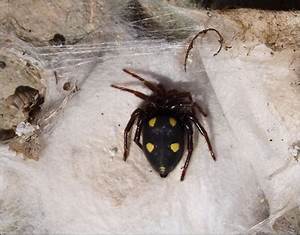
Label: ragno